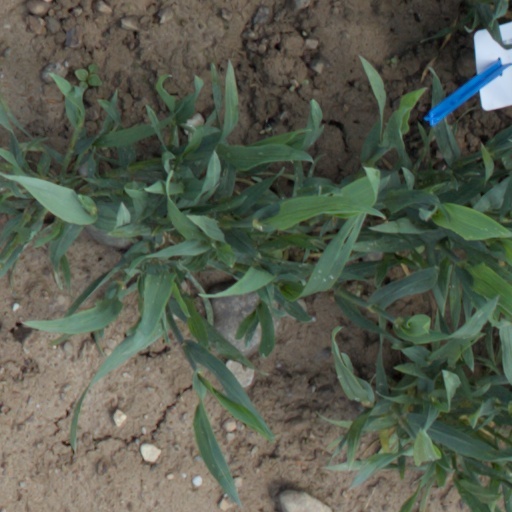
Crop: wheat